Donald V. Bennett

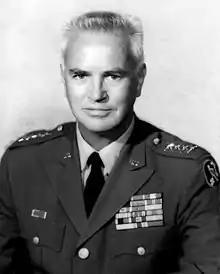
General Donald V. Bennett

Donald Vivian Bennett (9 May 1915 – 28 November 2005) retired as a four-star general from the United States Army in 1974. He attended Michigan State University for two years, but then left to attend, and graduate from, the United States Military Academy in 1940. Bennett then served overseas in World War II in North Africa, Sicily, and in the invasion of the European continent. Bennett received the Distinguished Service Cross as well as two Purple Hearts for his service. He was born in Lakeside, Ohio and retired to Asheville, North Carolina. He entered military service from Ohio.